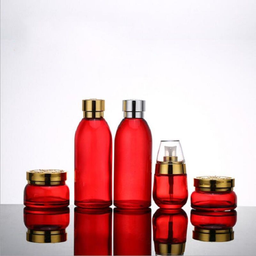
Label: glass